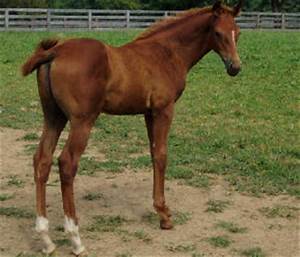
Label: cavallo